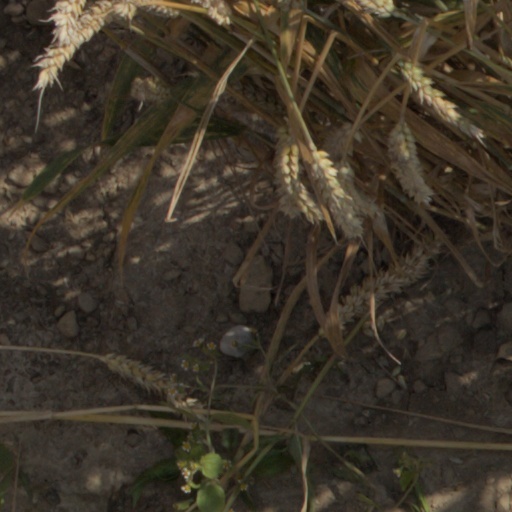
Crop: wheat